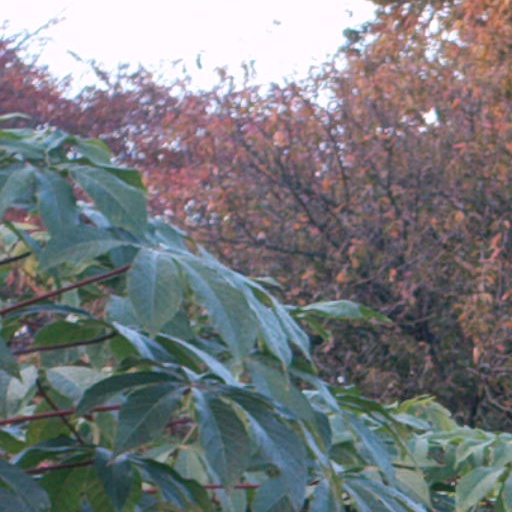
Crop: cassava